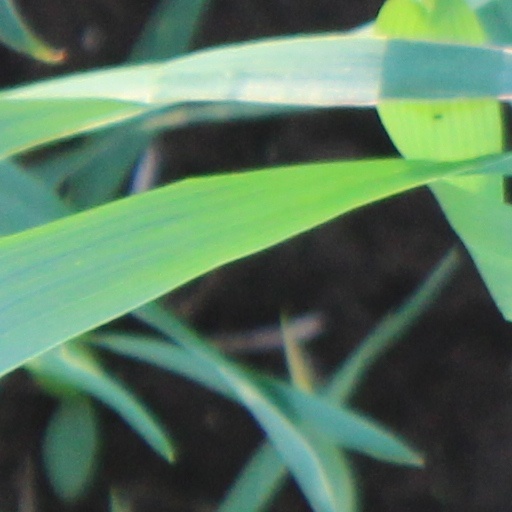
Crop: wheat